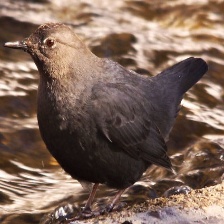
Species: AMERICAN DIPPER
Scientific name: CINCLUS MEXICANUS